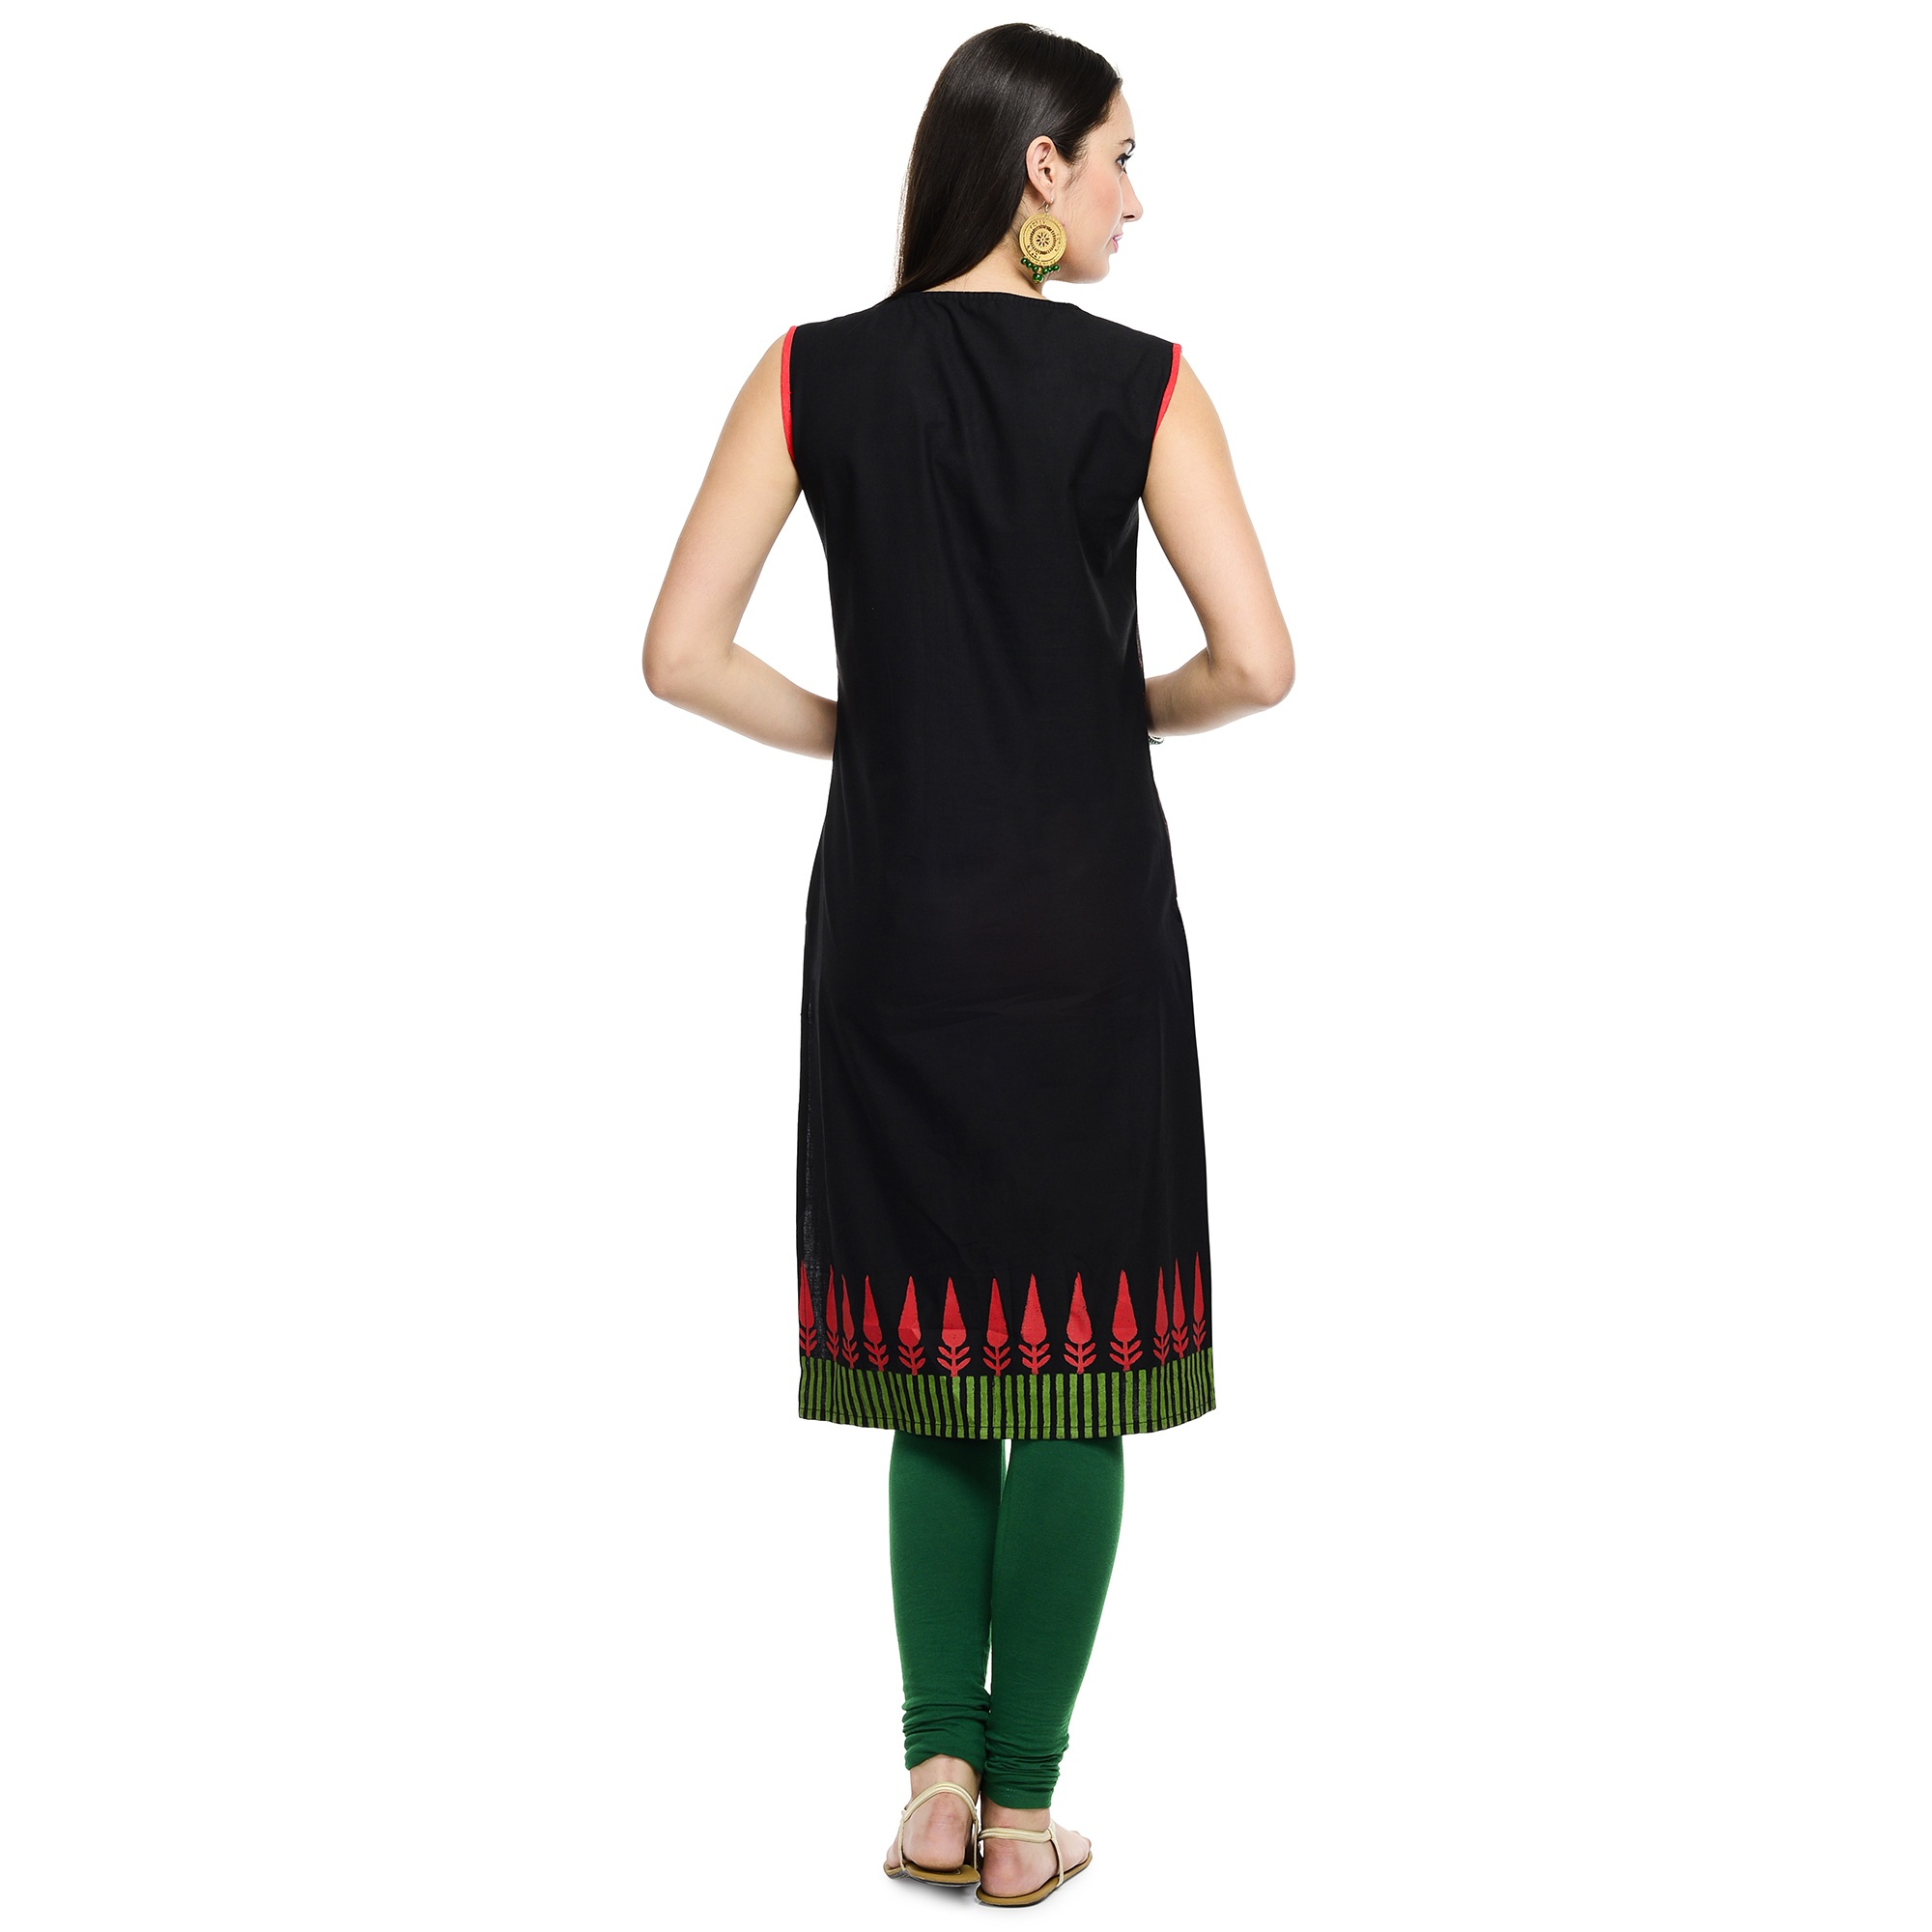
man, woman, cute, looking, pattern, young, fashion, clothing, formal, textile, full, dress, neck, sexy, elegant, pretty, contemporary, casual, gown, wear, adolescent, friendly, success, length, abdomen, sleeve, formal wear, little black dress, day dress, cocktail dress